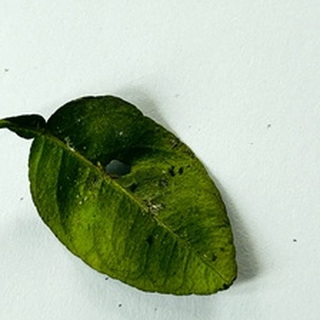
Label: lemon_bacterial_blight